Four senses of Scripture

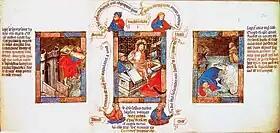
Christ rises from the tomb, alongside Jonah spit onto the beach, a typological allegory. From a 15th-century Biblia pauperum.

One example of typology is the story of Jonah and the whale from the Old Testament. Medieval allegorical interpretation of this story is that it prefigures Christ's burial, with the stomach of the whale as Christ's tomb. Jonah was eventually freed from the whale after three days, so did Christ rise from his tomb after three days. Thus, allusions to Jonah in Medieval art and literature are usually an allegory for the burial and resurrection of Christ.